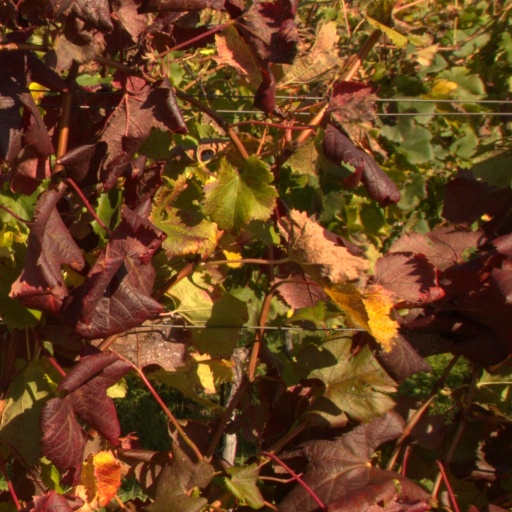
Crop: grape